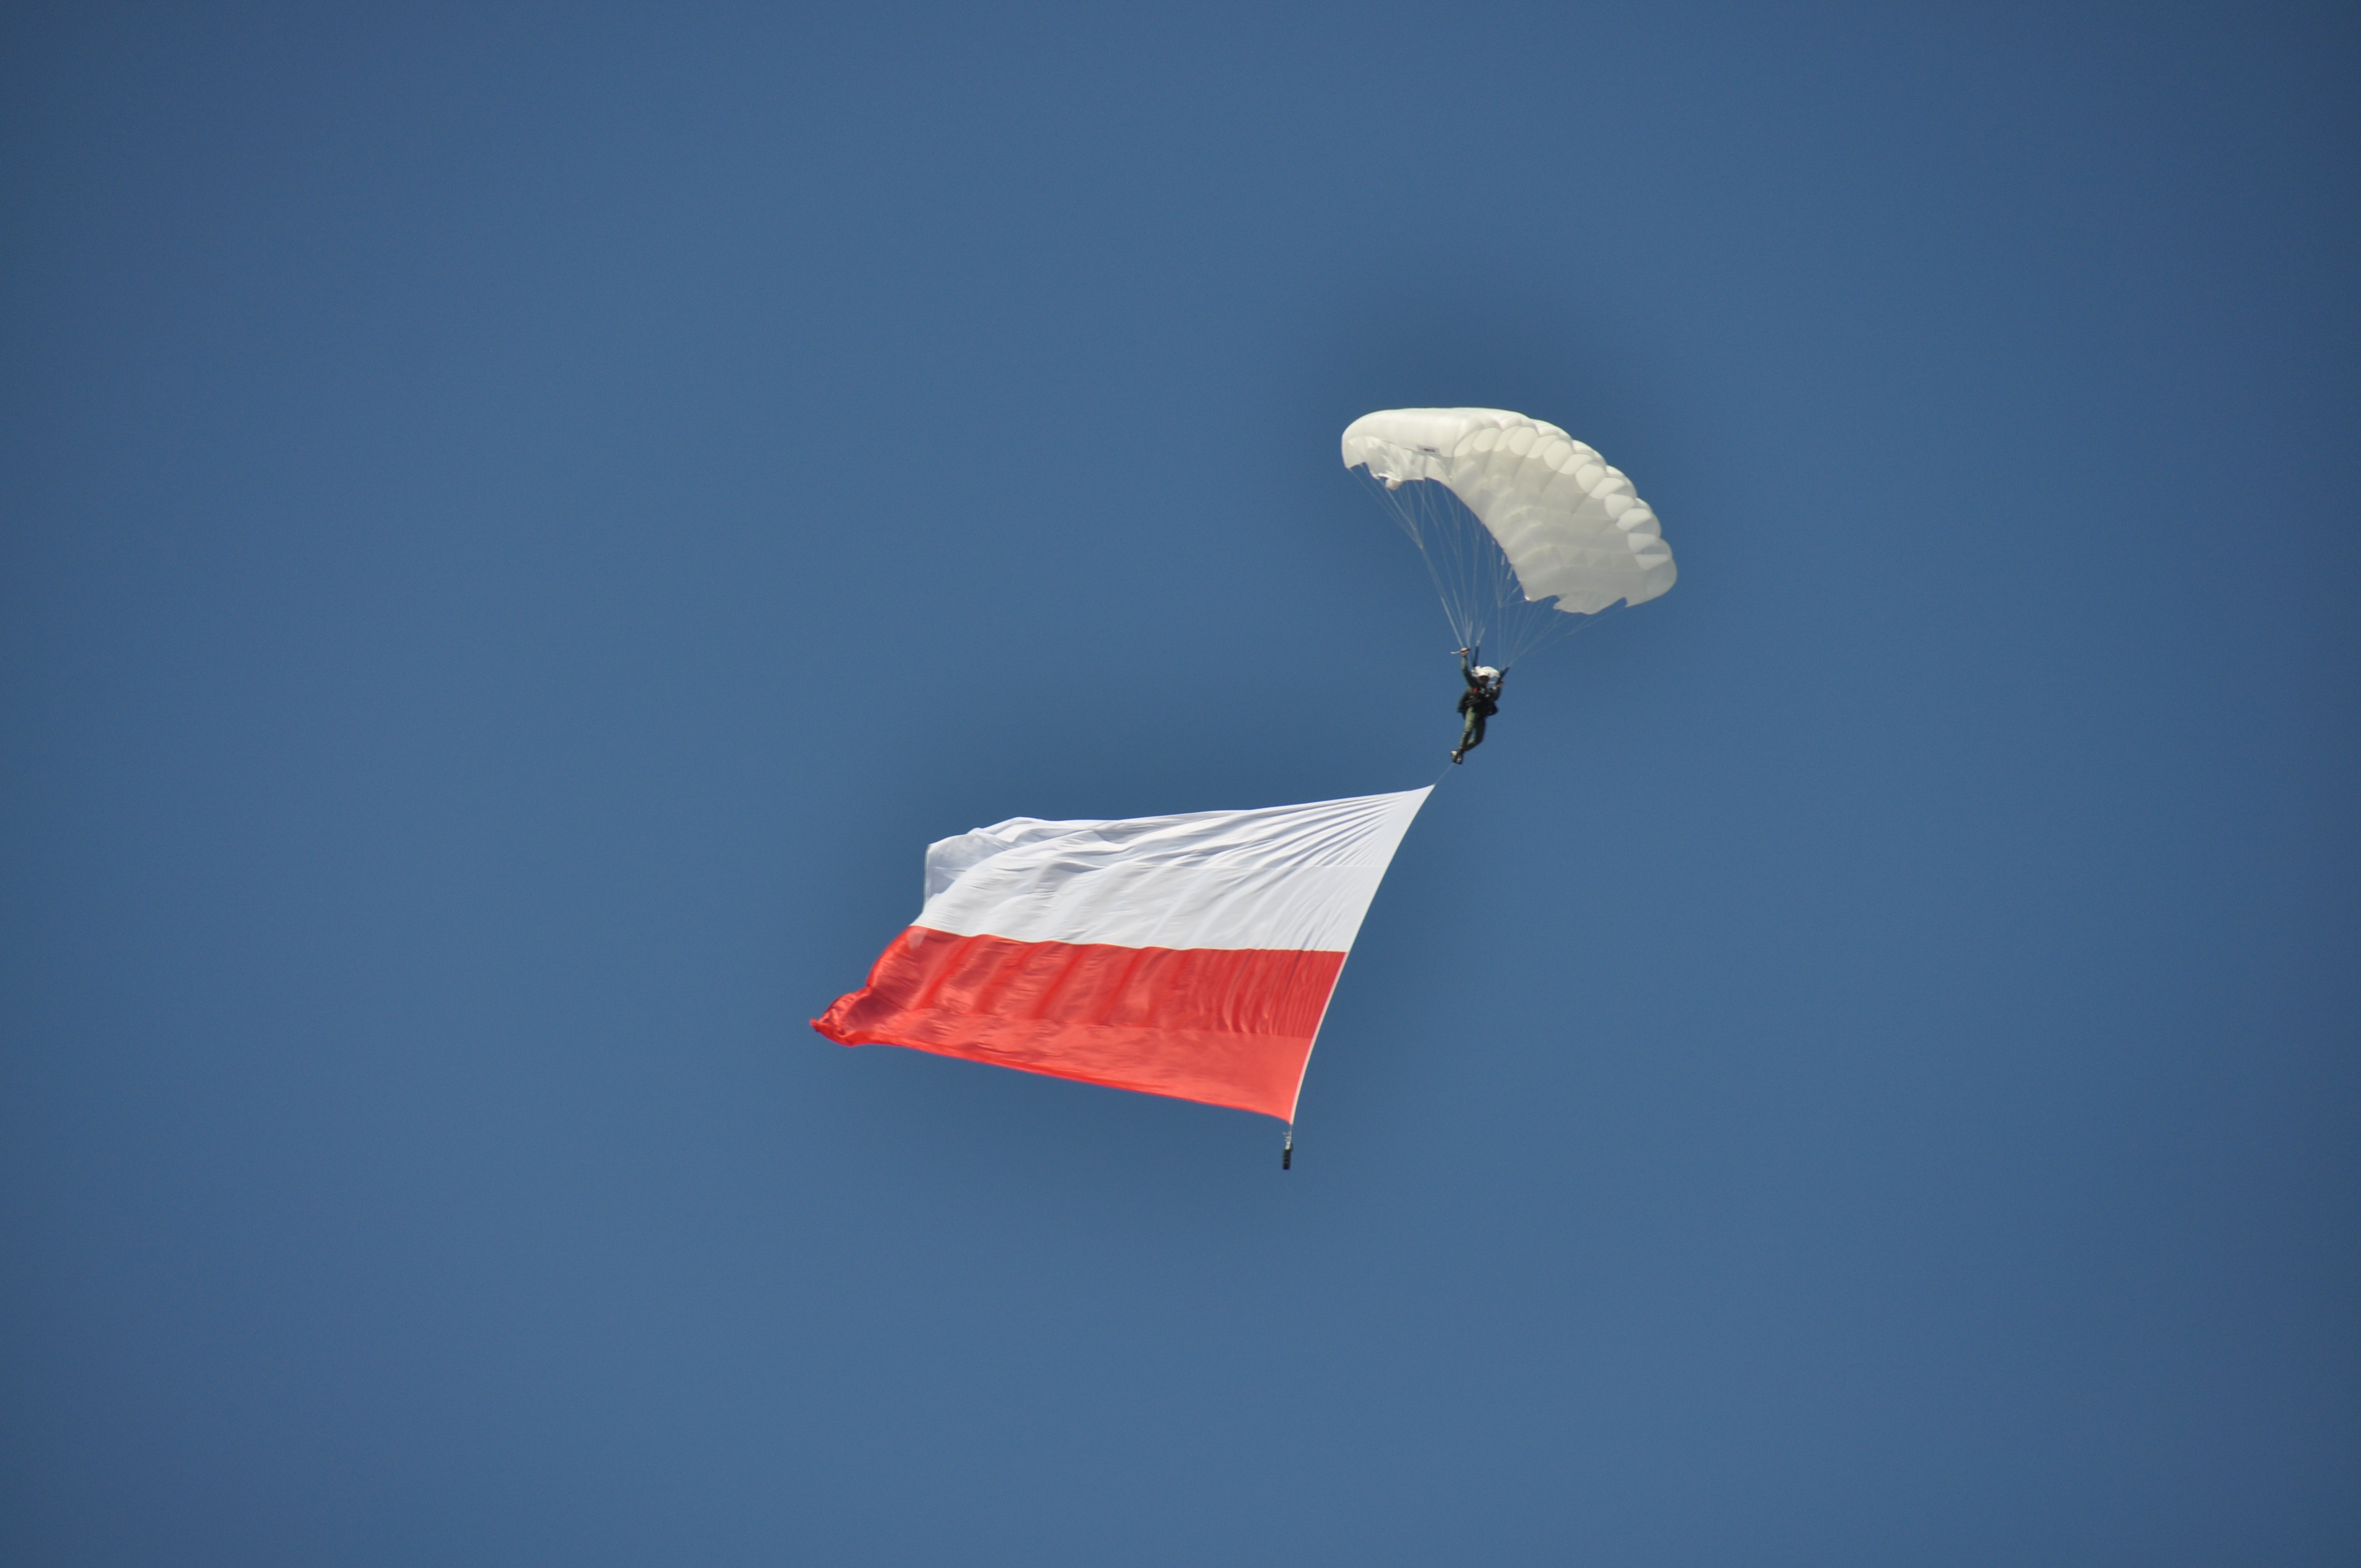
wing, sky, white, wind, symbol, umbrella, flight, flag, blue, freedom, extreme sport, parachute, paragliding, poland, parachuting, air sports, the feast of the, atmosphere of earth